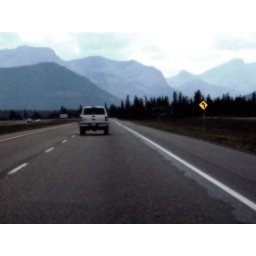
The road between Calgary and Banff. From the plains to the mountains in less that one hour! :)